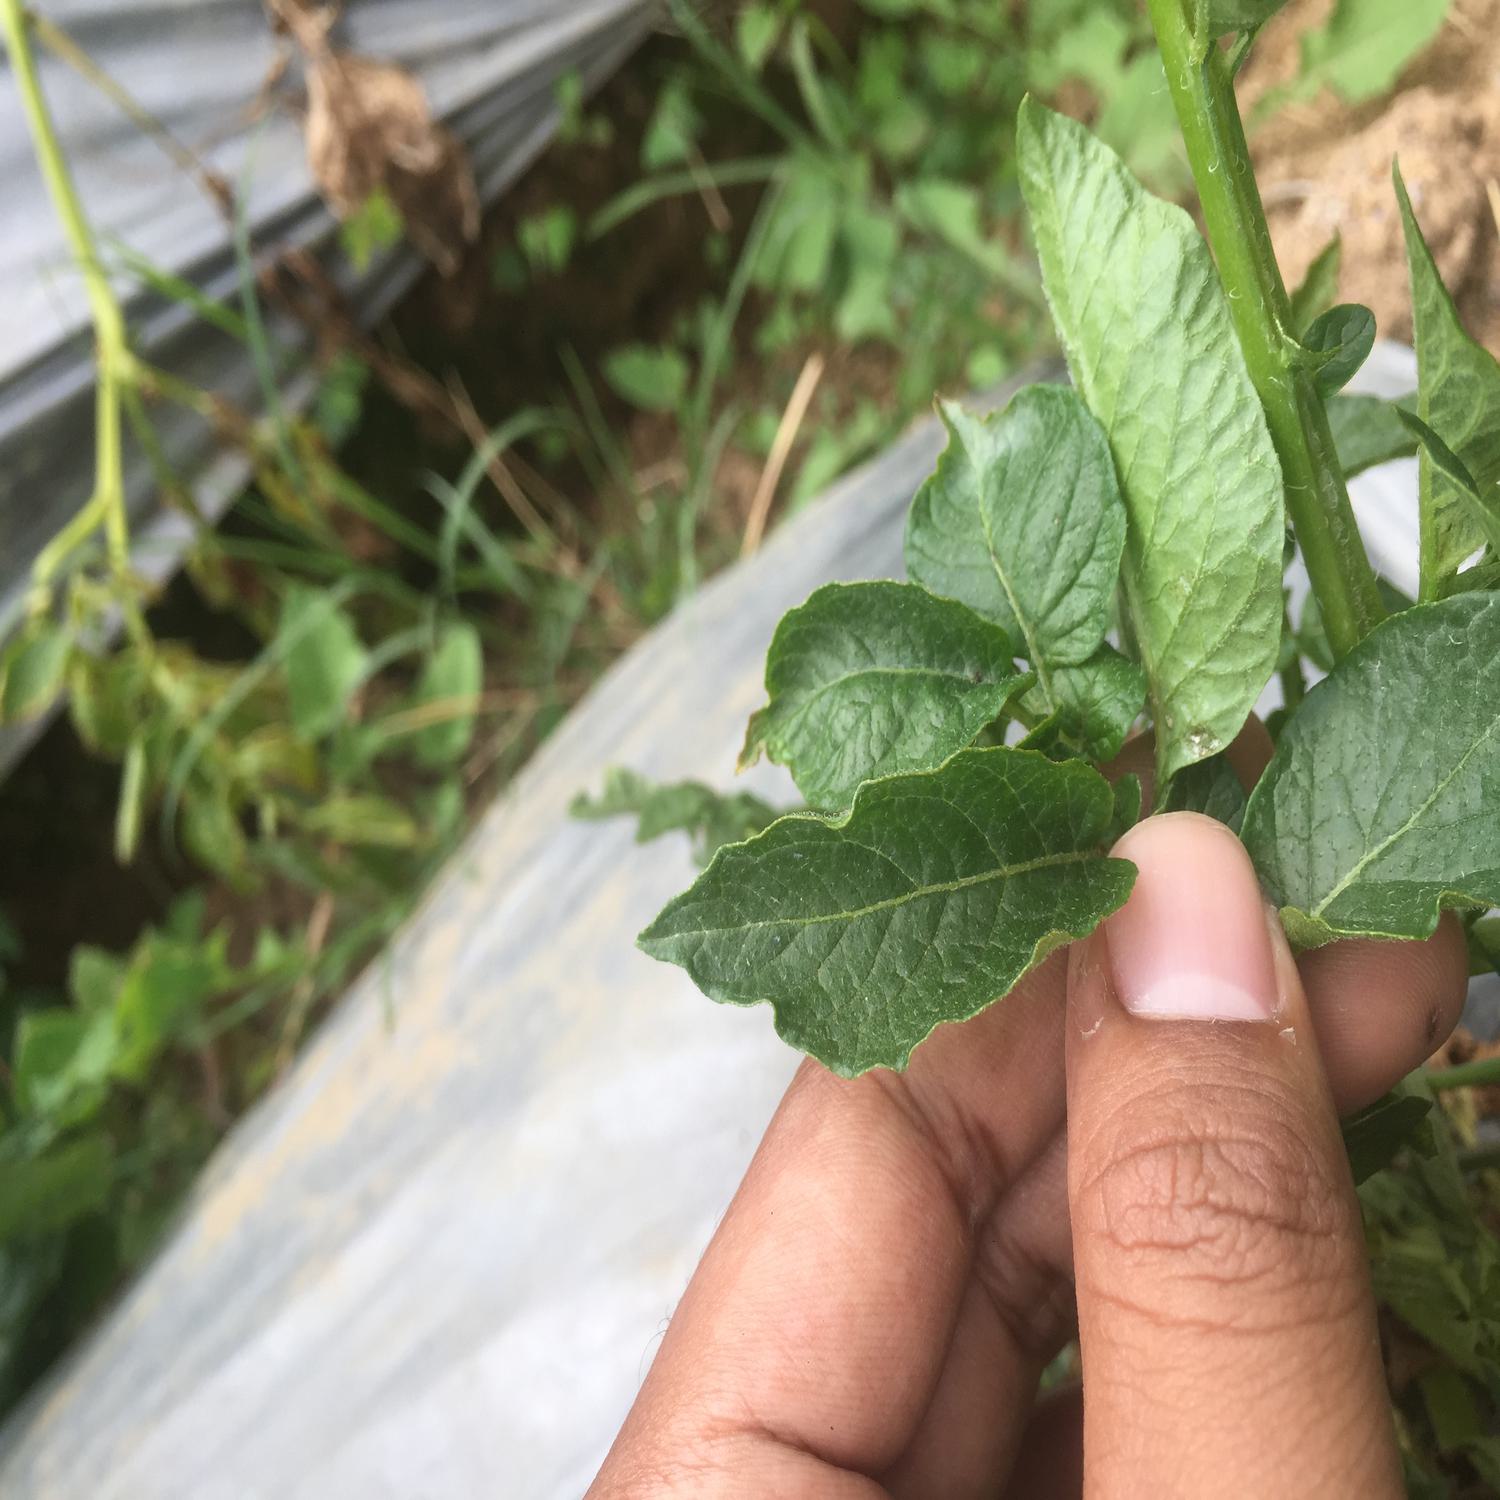
Etiqueta: Virus